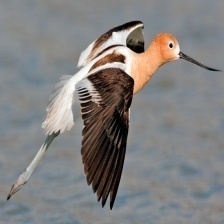
Species: AMERICAN AVOCET
Scientific name: PSITTACULA EUPATRIA